Rais Ansari

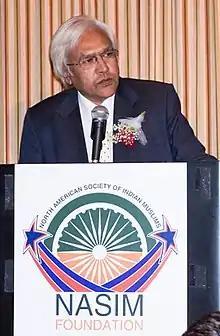
Rais Ansari attending function in North America, society of Indian Muslims

Syed Abdul Qavi (born 1951 in Lucknow, India), better known by his stage name Rais Ansari (or "Rayees Ansari"), is an Urdu Indian poet who has performed at the Indian poetic festivals and at festivals in New Delhi and Qatar.